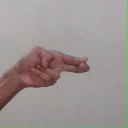
अक्षर: ह